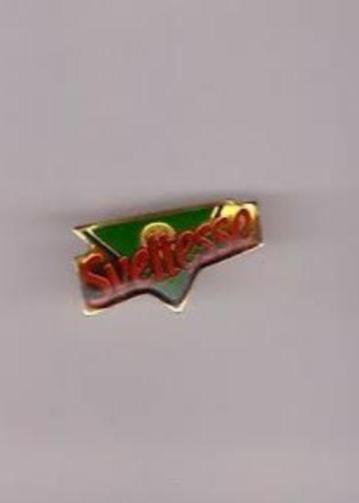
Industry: Food